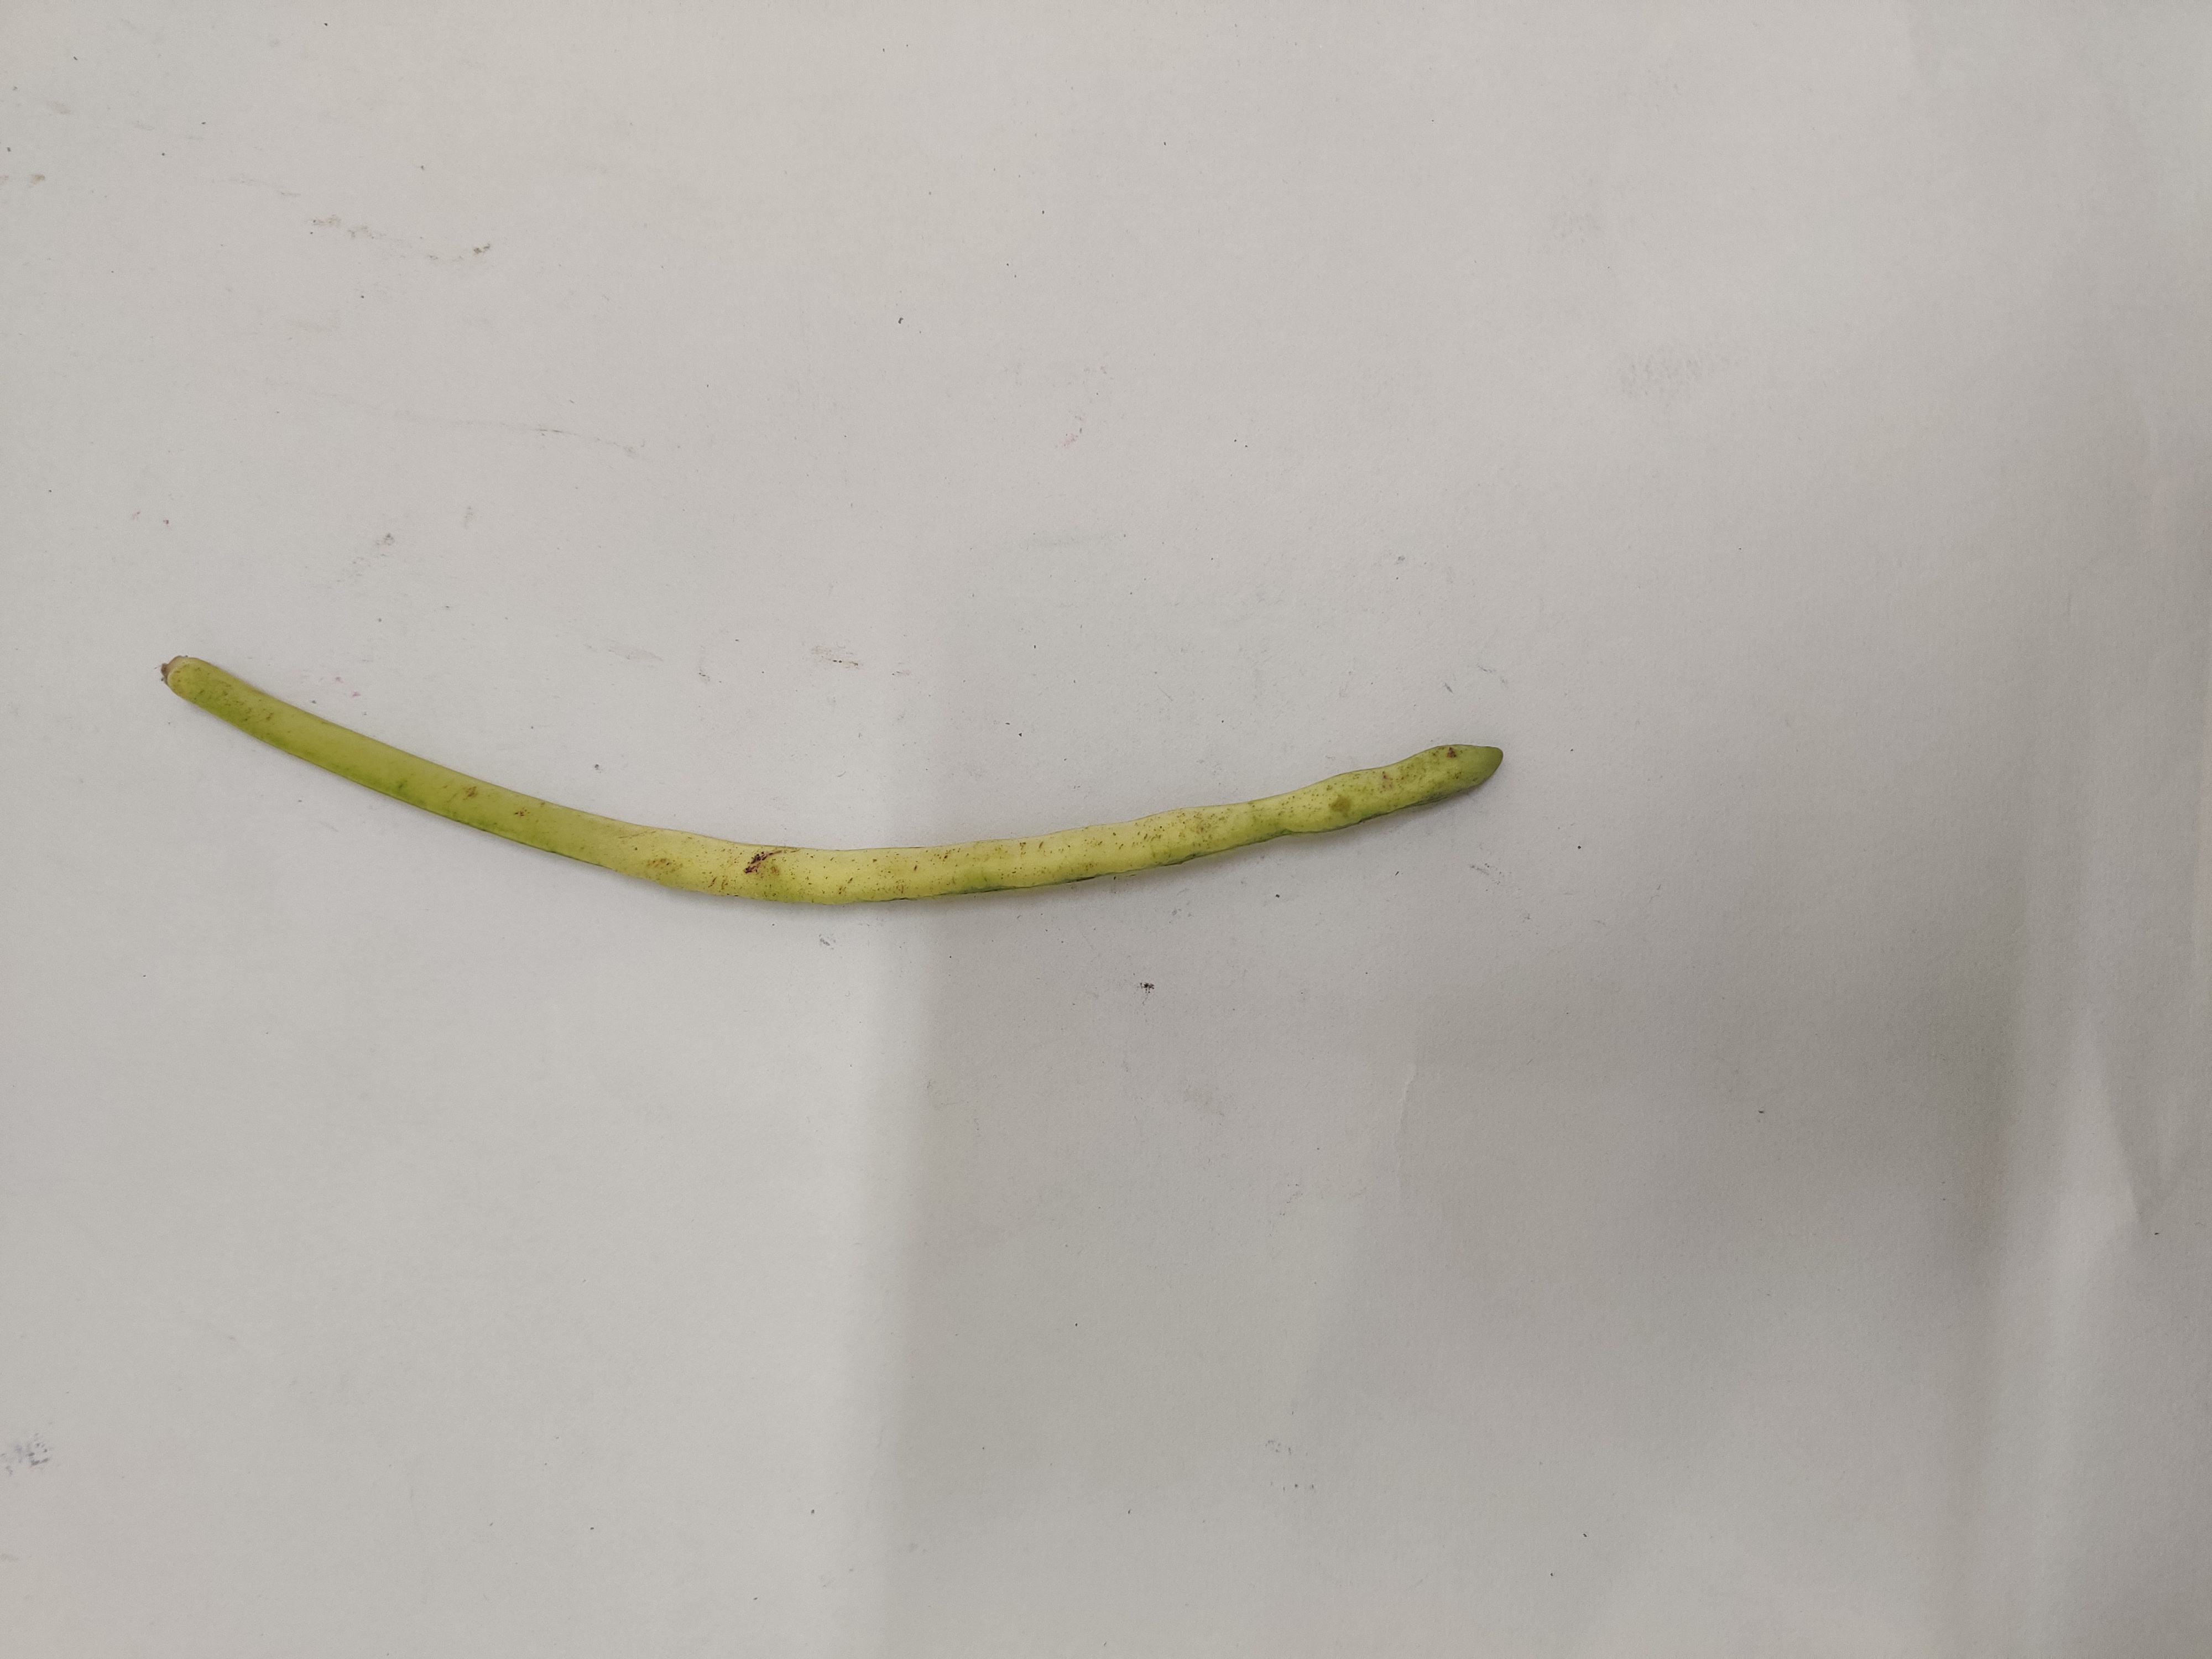
Crop: Cowpea
Condition: Severely Damaged